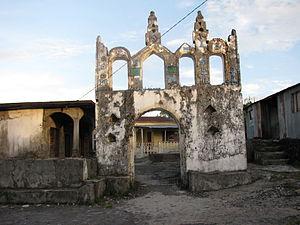
le minaret de chouani (upload
Chouani est une ville de l'Union des Comores, situé sur l'île de Grande Comore.